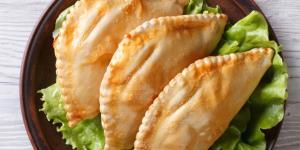
pastelitos dominicanos